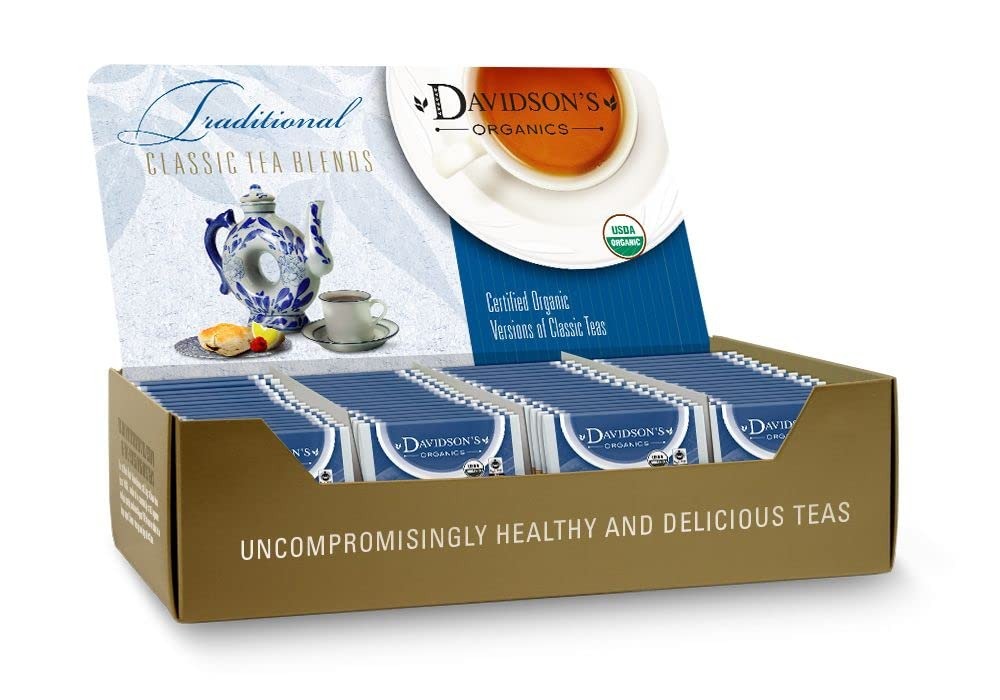
Item Name: Davidson's Organics, Assorted Traditional Teas, 100-count Individually Wrapped Tea Bags
Bullet Point 1: Our most exclusive and widest selection of 100 assorted tea bags of pure and delicious assortment of our Traditional Black Teas like English Breakfast, Irish Breakfast, Darjeeling and Earl Grey. Perfect for table service or as a gift.
Bullet Point 2: LEAF TO CUP: From our farms in India to your family, Davidson’s Organics is a vertically integrated provider of premium teas at affordable prices. We grow, import, blend, package, and sell - overseeing the entire journey of our tea from the leaf cuttings to the infusion in your cup.
Bullet Point 3: ALWAYS ORGANIC: Davidson’s Organics is a 3rd generation organic tea grower delivering on its promise of providing top-notch USDA certified organic teas. Our teas are grown non-GMO & free from harmful chemicals and pesticides. We are responsibly sourced and sustainably farmed. We believe in the holistic health of our farms, farmers, plants & animals.
Bullet Point 4: A CUP OF WELLNESS: Davidson’s offers a diverse selection of tea blends for the most discerning palates. From loose leaves to tea bags & iced, and from ayurvedic to herbal, our organic teas deliver the perfect pick me up or a restful respite. Enjoy our balanced tea blends for optimal health and sipping pleasure.
Bullet Point 5: TRUST OUR TEA: Davidson's Organics was the first purveyor of fine organic teas. Since 1976, we’ve worked tirelessly to develop blends that are true reflections of their names, while being committed to sourcing healthy ingredients grown by generations of skilled small farmers. Enjoy Davidson's Organics, the organic tea that sets the standards for the highest quality.
Value: 11.0
Unit: ounce

Price: 47.08